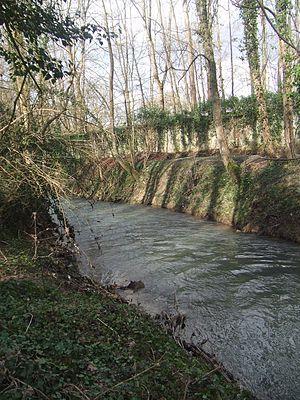
Bords du Morin
La Celle-sur-Morin est une commune française située dans le département de Seine-et-Marne en région Île-de-France.